Alexander Protopopov

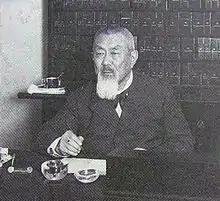
Protopopov was frequently treated by Peter Badmayev, a quack doctor close to the Russian imperial family.

On 20 July 1916, Protopopov formally met with Tsar Nicholas II who described him as "a man I like very much". Alexander Kerensky had described him as "handsome, elegant, captivating ... moderately liberal and always pleasant". Repeatedly, Empress Alexandra urged her husband to appoint Protopopov as Minister of the Interior as placing the vice-president of the Duma in a key post might improve the relations between the Duma and the monarchy. Although impressed by Protopopov's charm, Nicholas was initially doubtful about his suitability for a position that included responsibility for police and food supplies at a time of instability and shortages. Protopopov had no bureaucratic experience and knew little of the police department. However, the tsar approved his appointment as head of the Ministry of Interior some time between 16 and 20 September 1916. According to Richard Pipes, Protopopov received carte blanche to run the country. Although earlier considered fairly liberal, Protopopov saw his new role as that of preserving Tsarist autocracy. With the tsar absent at the Stavka headquarters, the government of Russia appeared managed as a kind of personal concern between the empress, Grigori Rasputin and Protopopov, with the auxiliary assistance of Anna Vyrubova. Protopopov continued the reactionary policies of his predecessor, Boris Stürmer, with support from the empress.